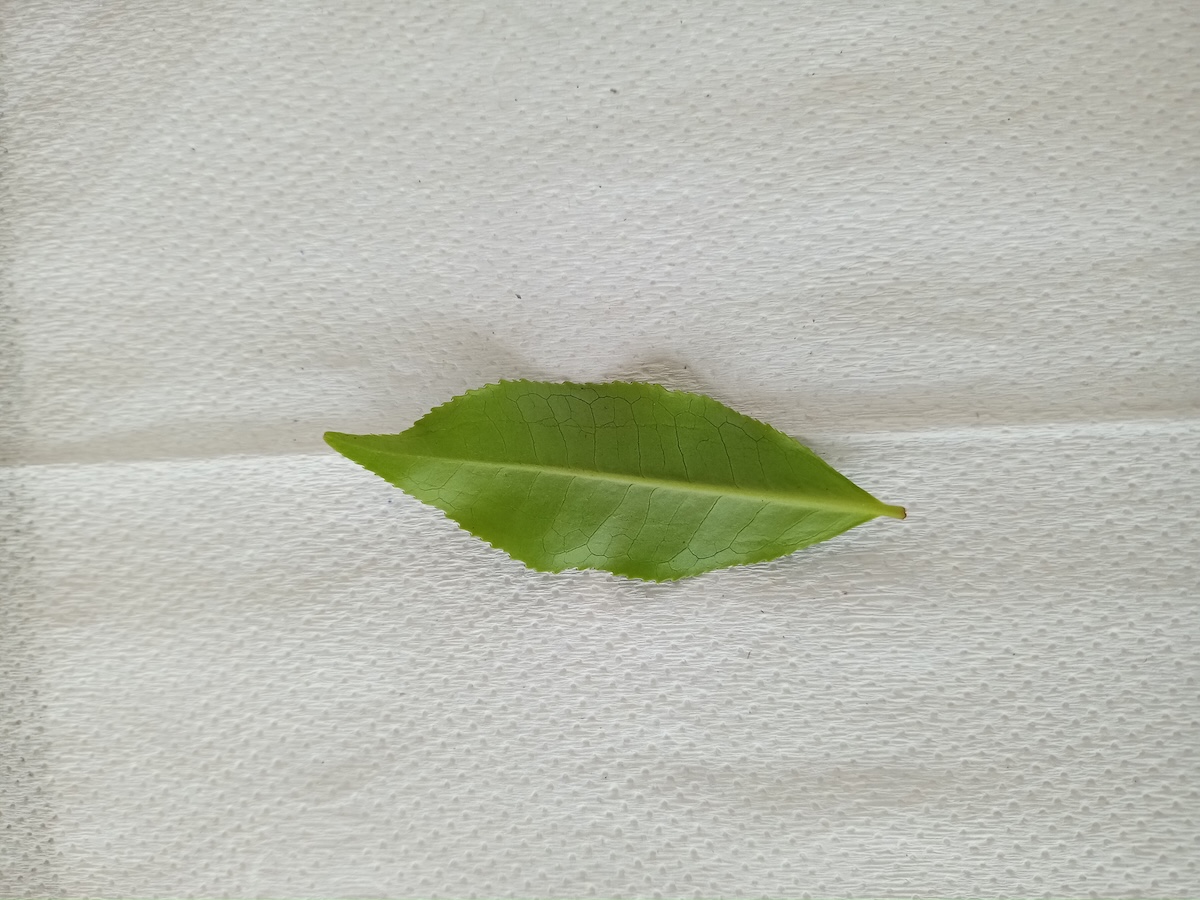
Label: Healthy leaf